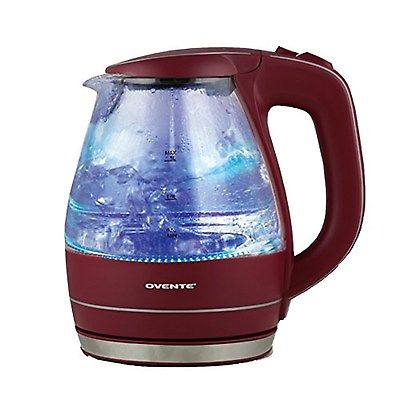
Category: kettle